On Top of the World (Imagine Dragons song)

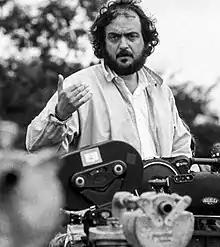
The official music video satirizes a popular conspiracy theory that the Apollo Moon landings were faked with the help of director Stanley Kubrick (pictured)

As a part of the Palladia documentary "Imagine Dragons: The Making of Night Visions", which originally aired on November 7, 2012, the band filmed a video of themselves performing "On Top of the World" and subsequently uploaded it to YouTube.